Rosenheim

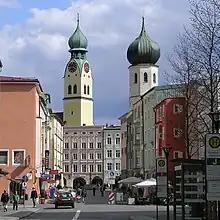
Rosenheim, churches St. Nikolaus and Heilig Geist

Rosenheim's development can be traced from its location on intersecting major trade routes. Even in early times, the town's intersecting traffic stimulated its development as a market town. It subsequently evolved from a market to a salt trade and then railway town to today's wood and college city.